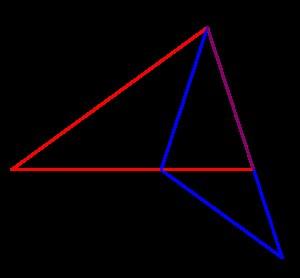
Un triangle d'or ou triangle sublime est un triangle isocèle dans lequel le rapport de la longueur du côté double à la longueur du côté-base est le nombre d'or :